Scuba set

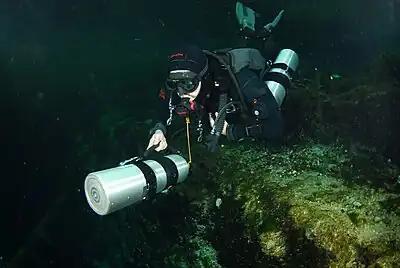
Sidemount diver pushing a cylinder in front

A backplate and wing is an alternative configuration of scuba harness with a buoyancy compensation bladder known as a "wing" mounted behind the diver, sandwiched between the backplate and the cylinder or cylinders. Unlike stabilizer jackets, the backplate and wing is a modular system, in that it consists of separable components. This arrangement became popular with cave divers making long or deep dives, who needed to carry several extra cylinders, as it clears the front and sides of the diver for other equipment to be attached in the region where it is easily accessible. This additional equipment is usually suspended from the harness or carried in pockets on the exposure suit. Sidemount is a scuba diving equipment configuration which has basic scuba sets, each comprising a single cylinder with a dedicated regulator and pressure gauge, mounted alongside the diver, clipped to the harness below the shoulders and along the hips, instead of on the back of the diver. It originated as a configuration for advanced cave diving, as it facilitates penetration of tight sections of cave as, sets can be easily removed and remounted when necessary. The configuration allows easy access to cylinder valves, and provides easy and reliable gas redundancy. These benefits for operating in confined spaces were also recognized by divers who made wreck diving penetrations. Sidemount diving has grown in popularity within the technical diving community for general decompression diving, and has become a popular specialty for recreational diving.